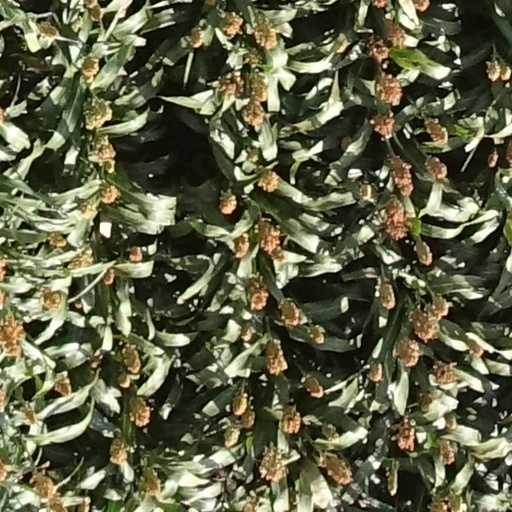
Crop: sorghum